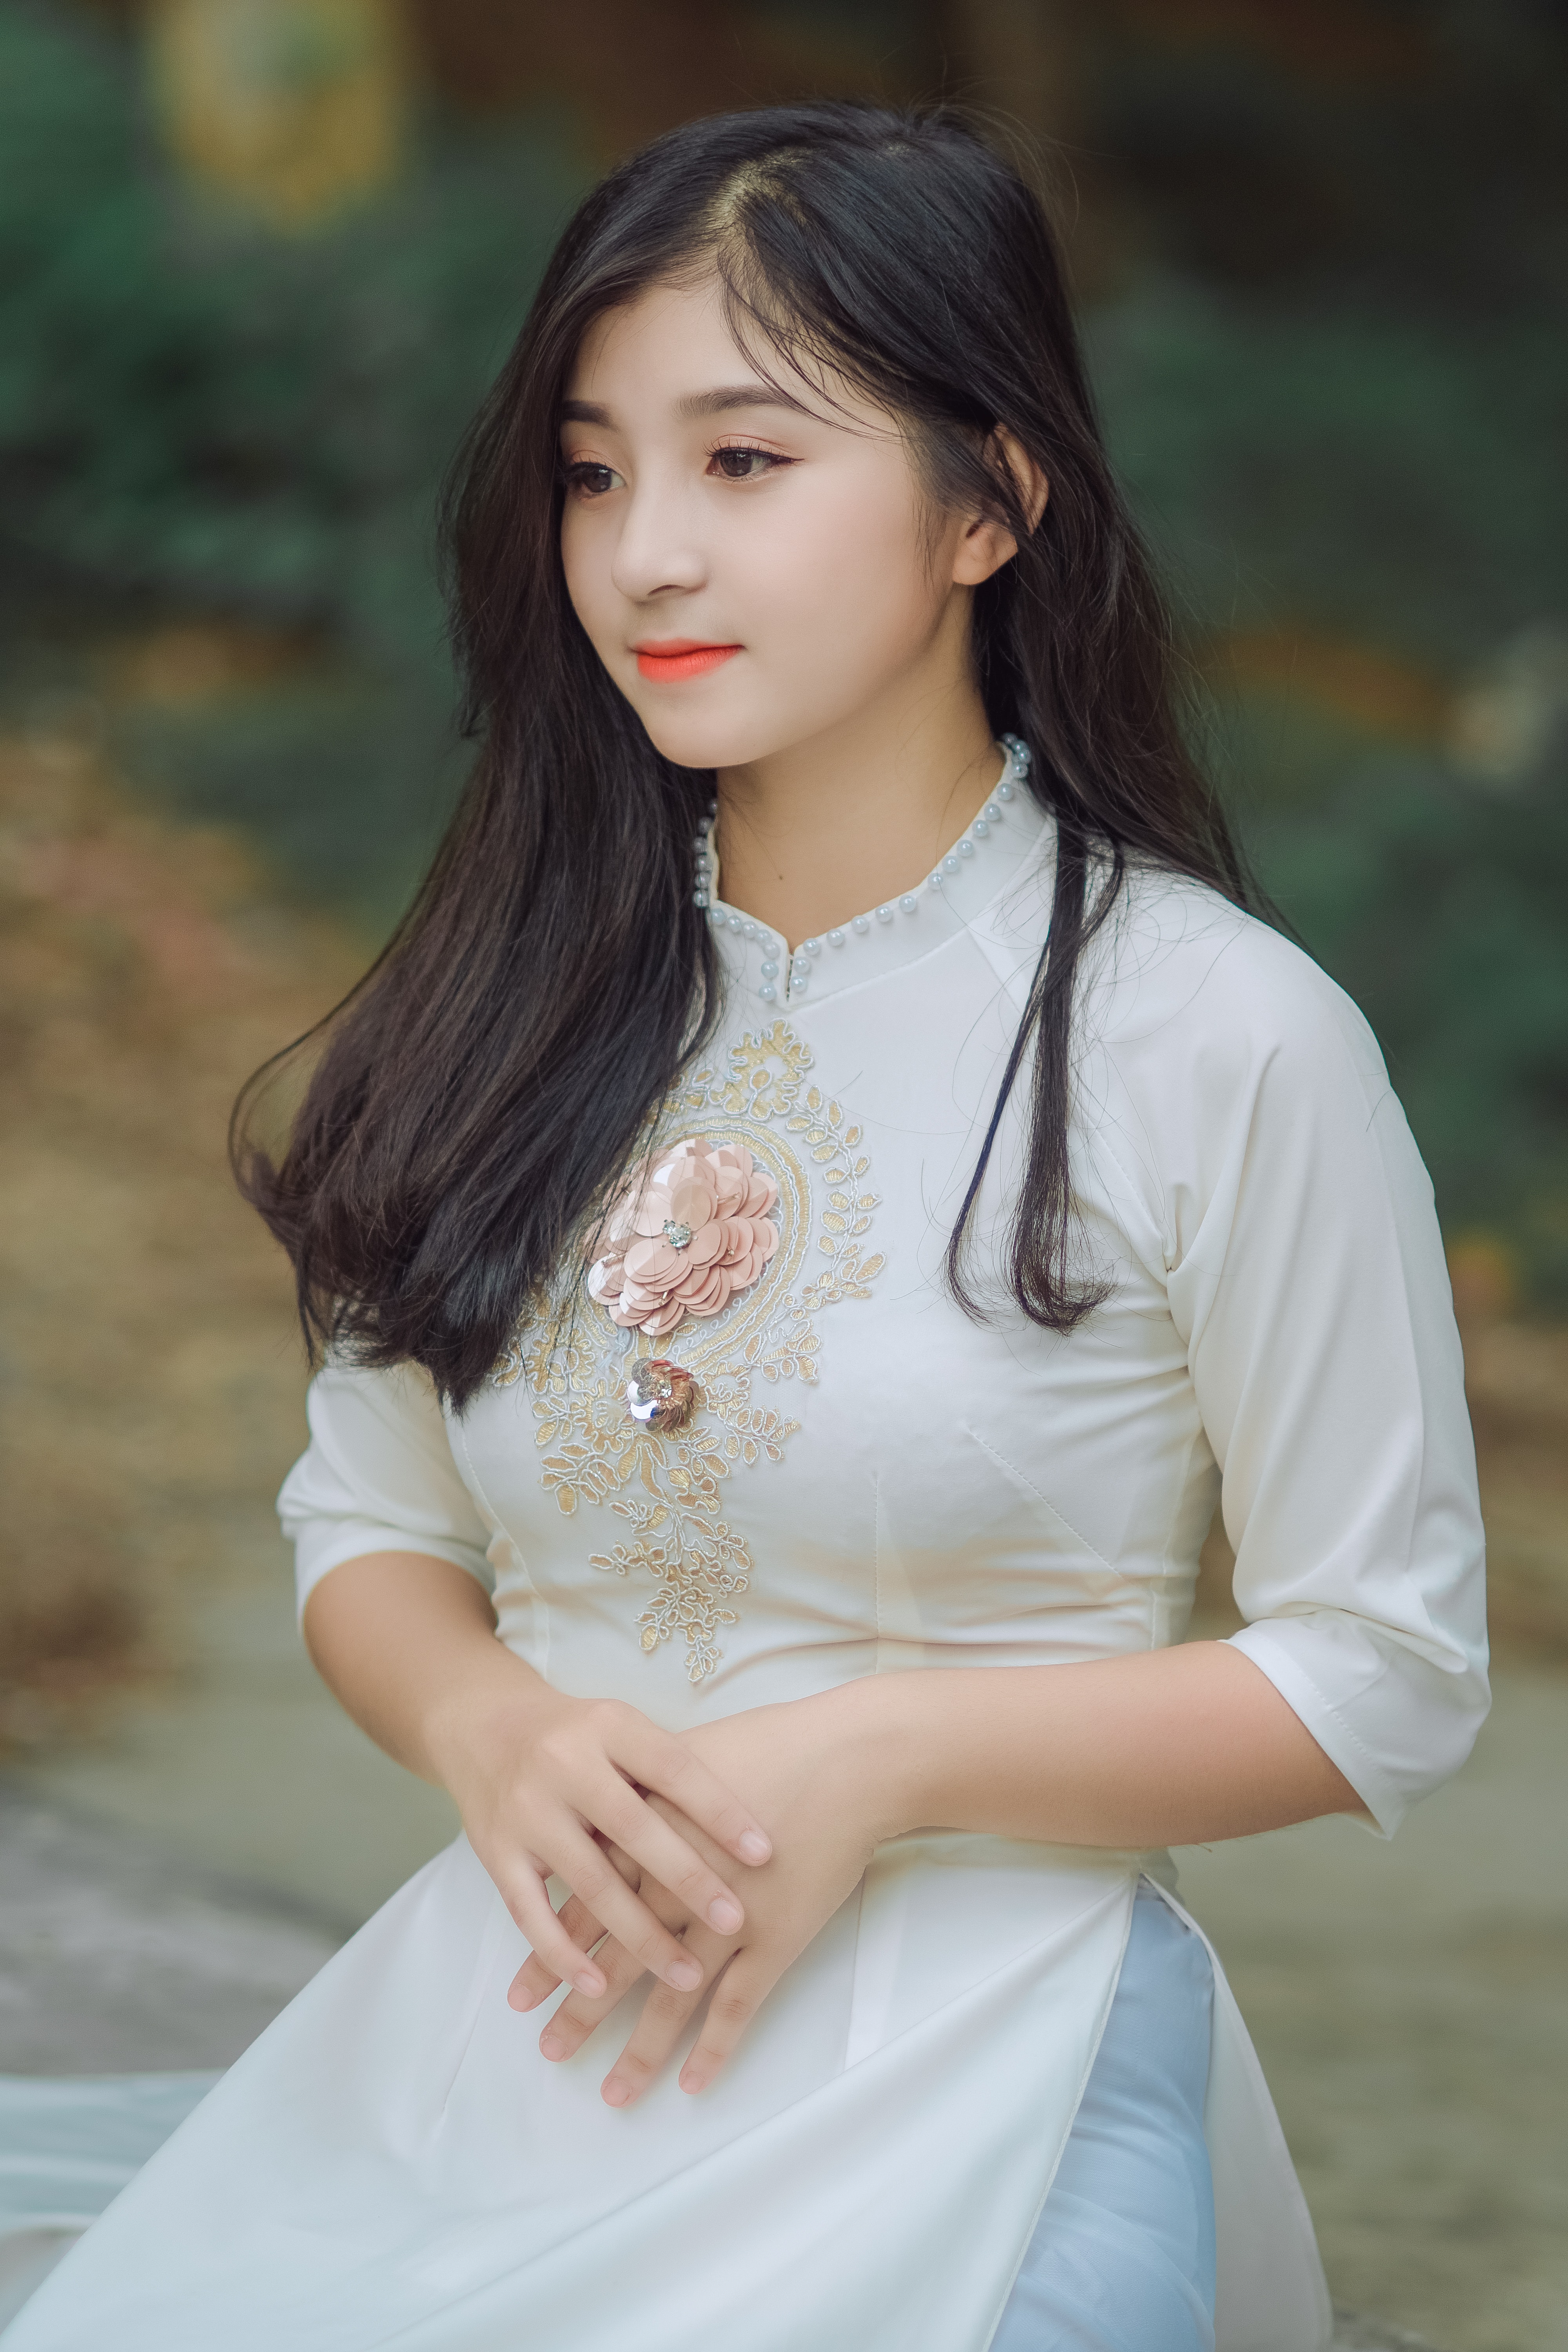
white, hair, face, skin, beauty, hairstyle, head, long hair, black hair, fashion, eye, forehead, lip, photography, dress, photo shoot, model, brown hair, formal wear, tradition, portrait photography